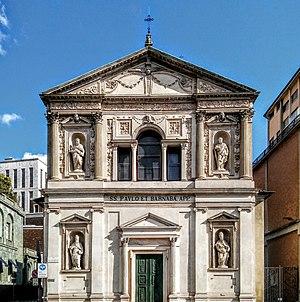
L'église des Saints Paul et Barnabé, mieux connue sous le nom de Saint-Barnabé, est un édifice catholique situé dans le centre historique de Milan, le premier bâtiment attribué à l'ordre des Barnabites.